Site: brandenburg
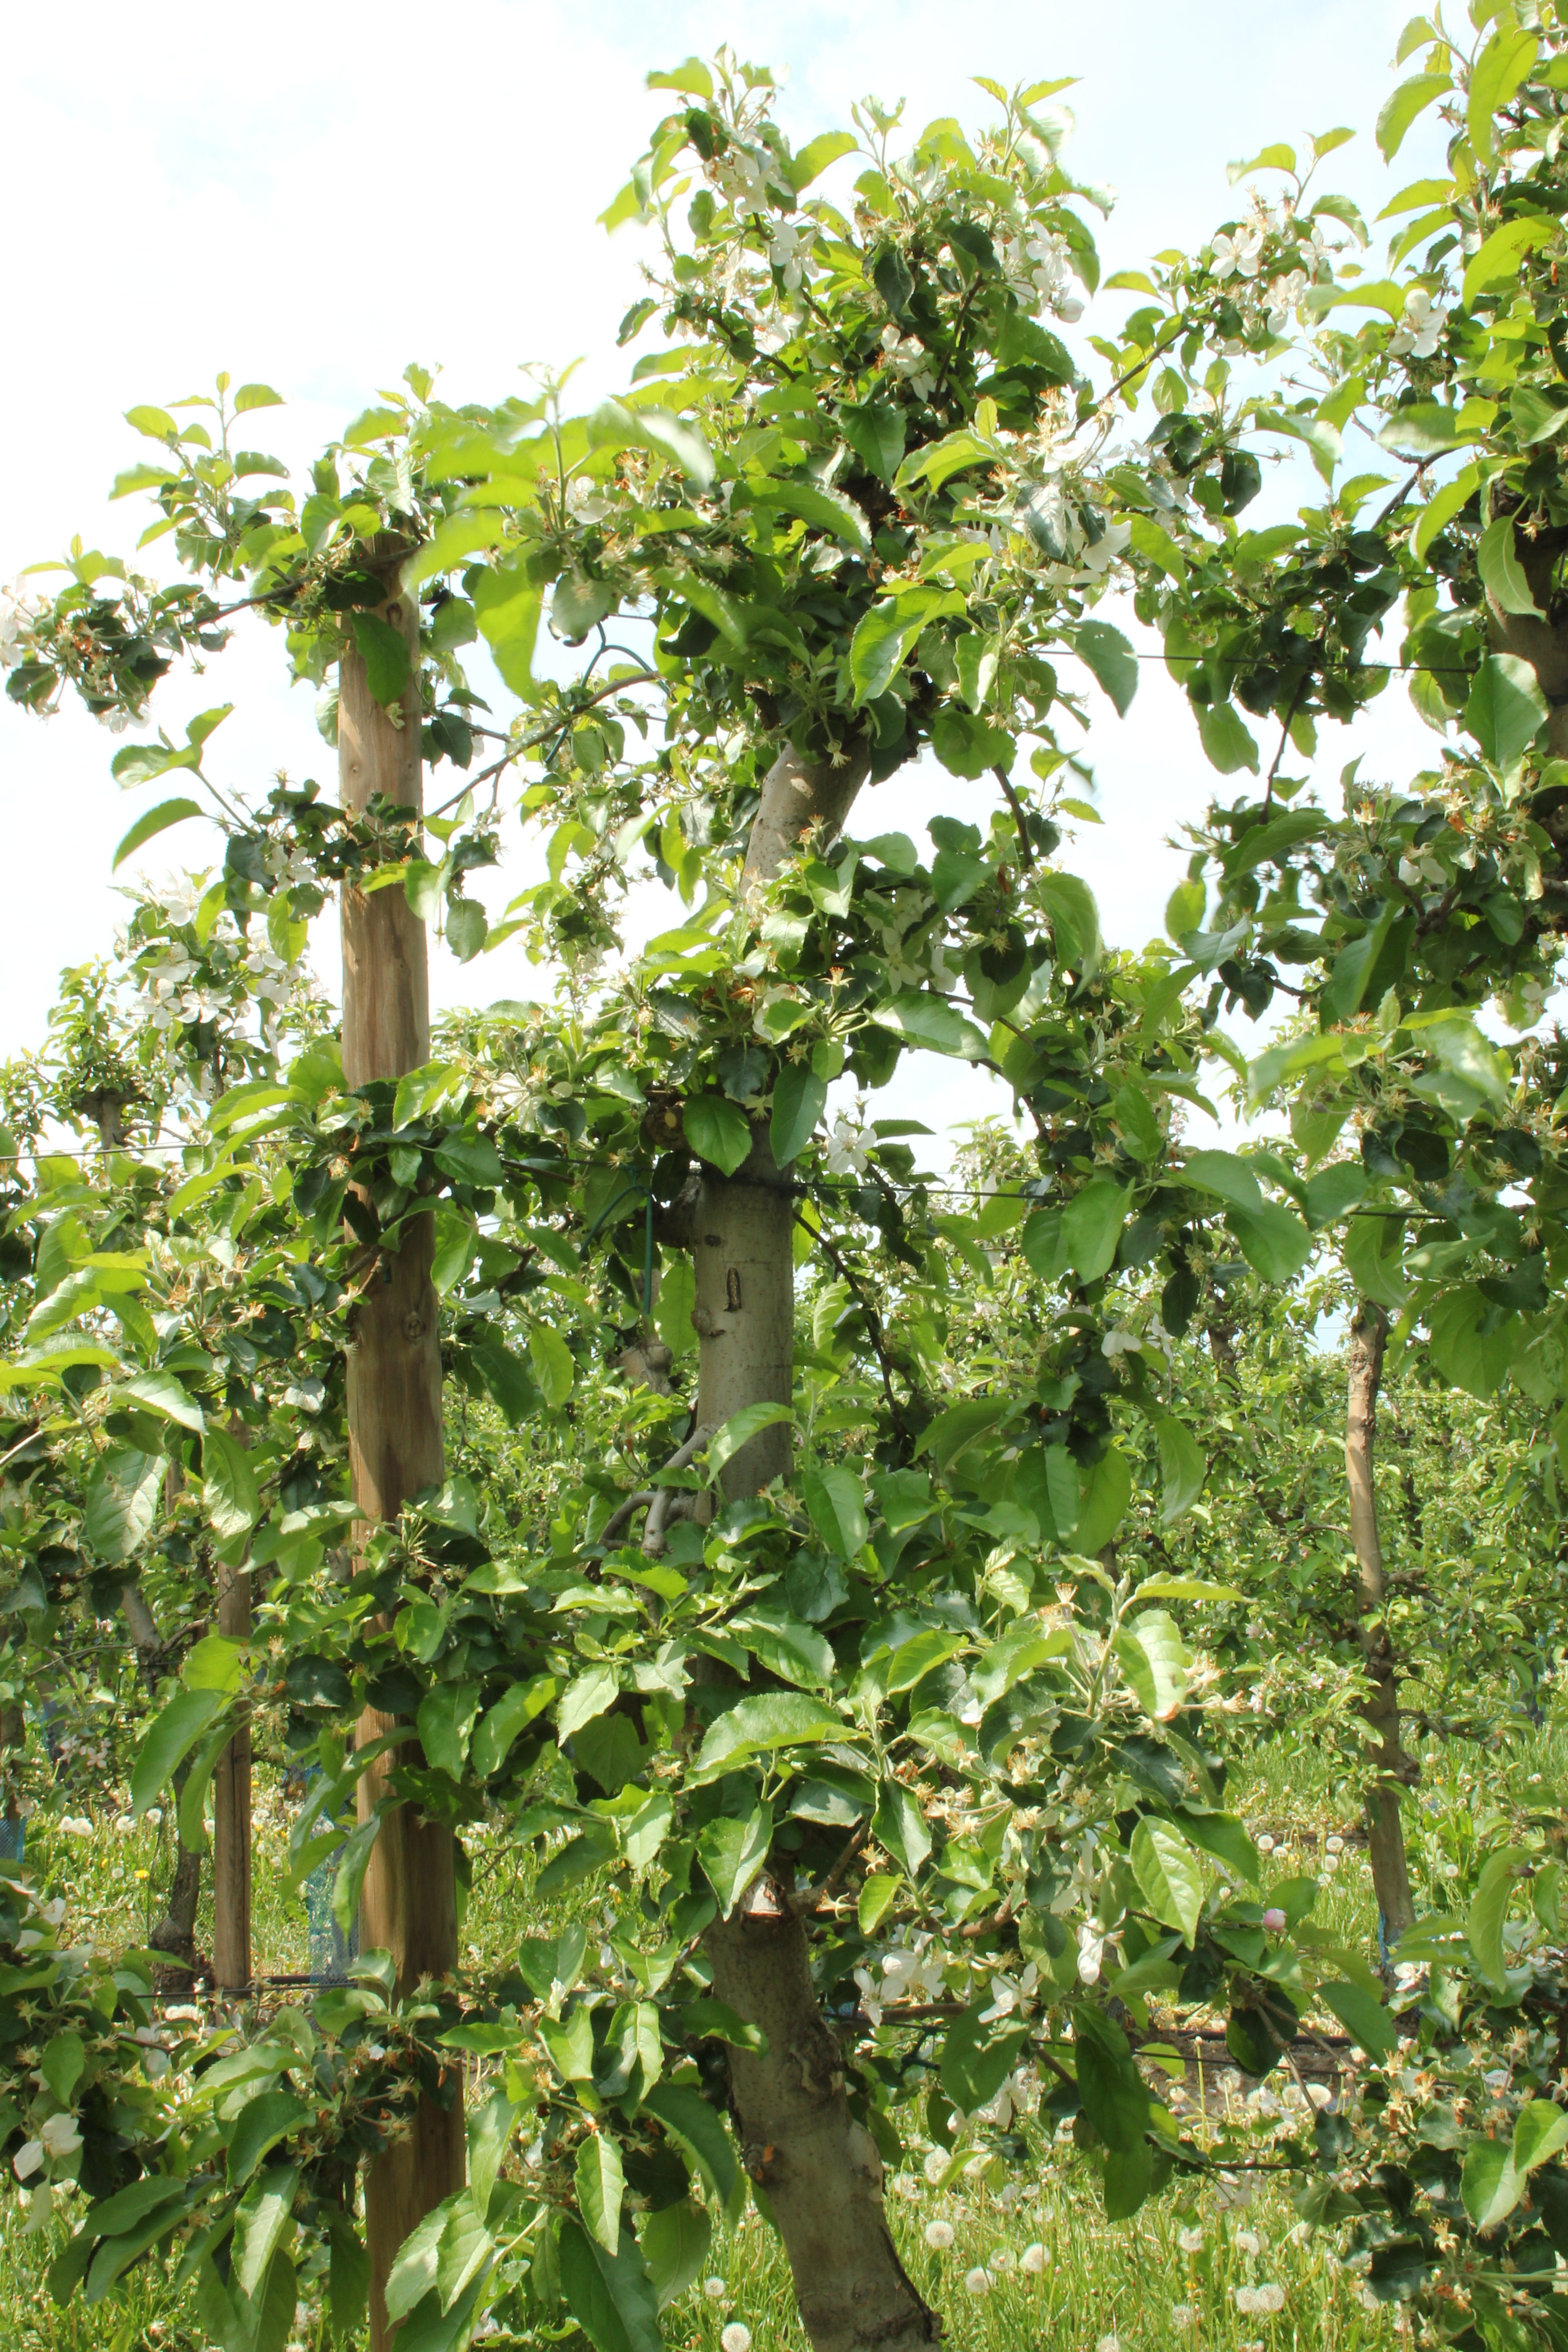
Growth stage (BBCH 67): Flowering